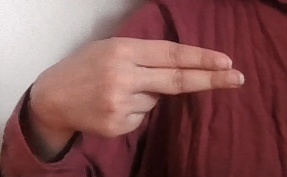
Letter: ain